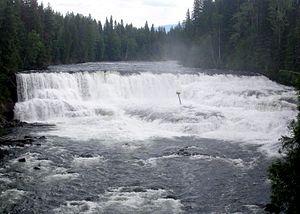
Le parc provincial Wells Gray est un grand environnement sauvage situé en Colombie-Britannique, dans le centre du Cariboo.